10th Armored Division (United States)

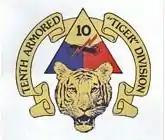
Alternate emblem

The division was activated on 15 July 1942, at Fort Benning, Georgia, around a nucleus of the reorganized and redesignated 3rd and 11th Cavalry Regiments.